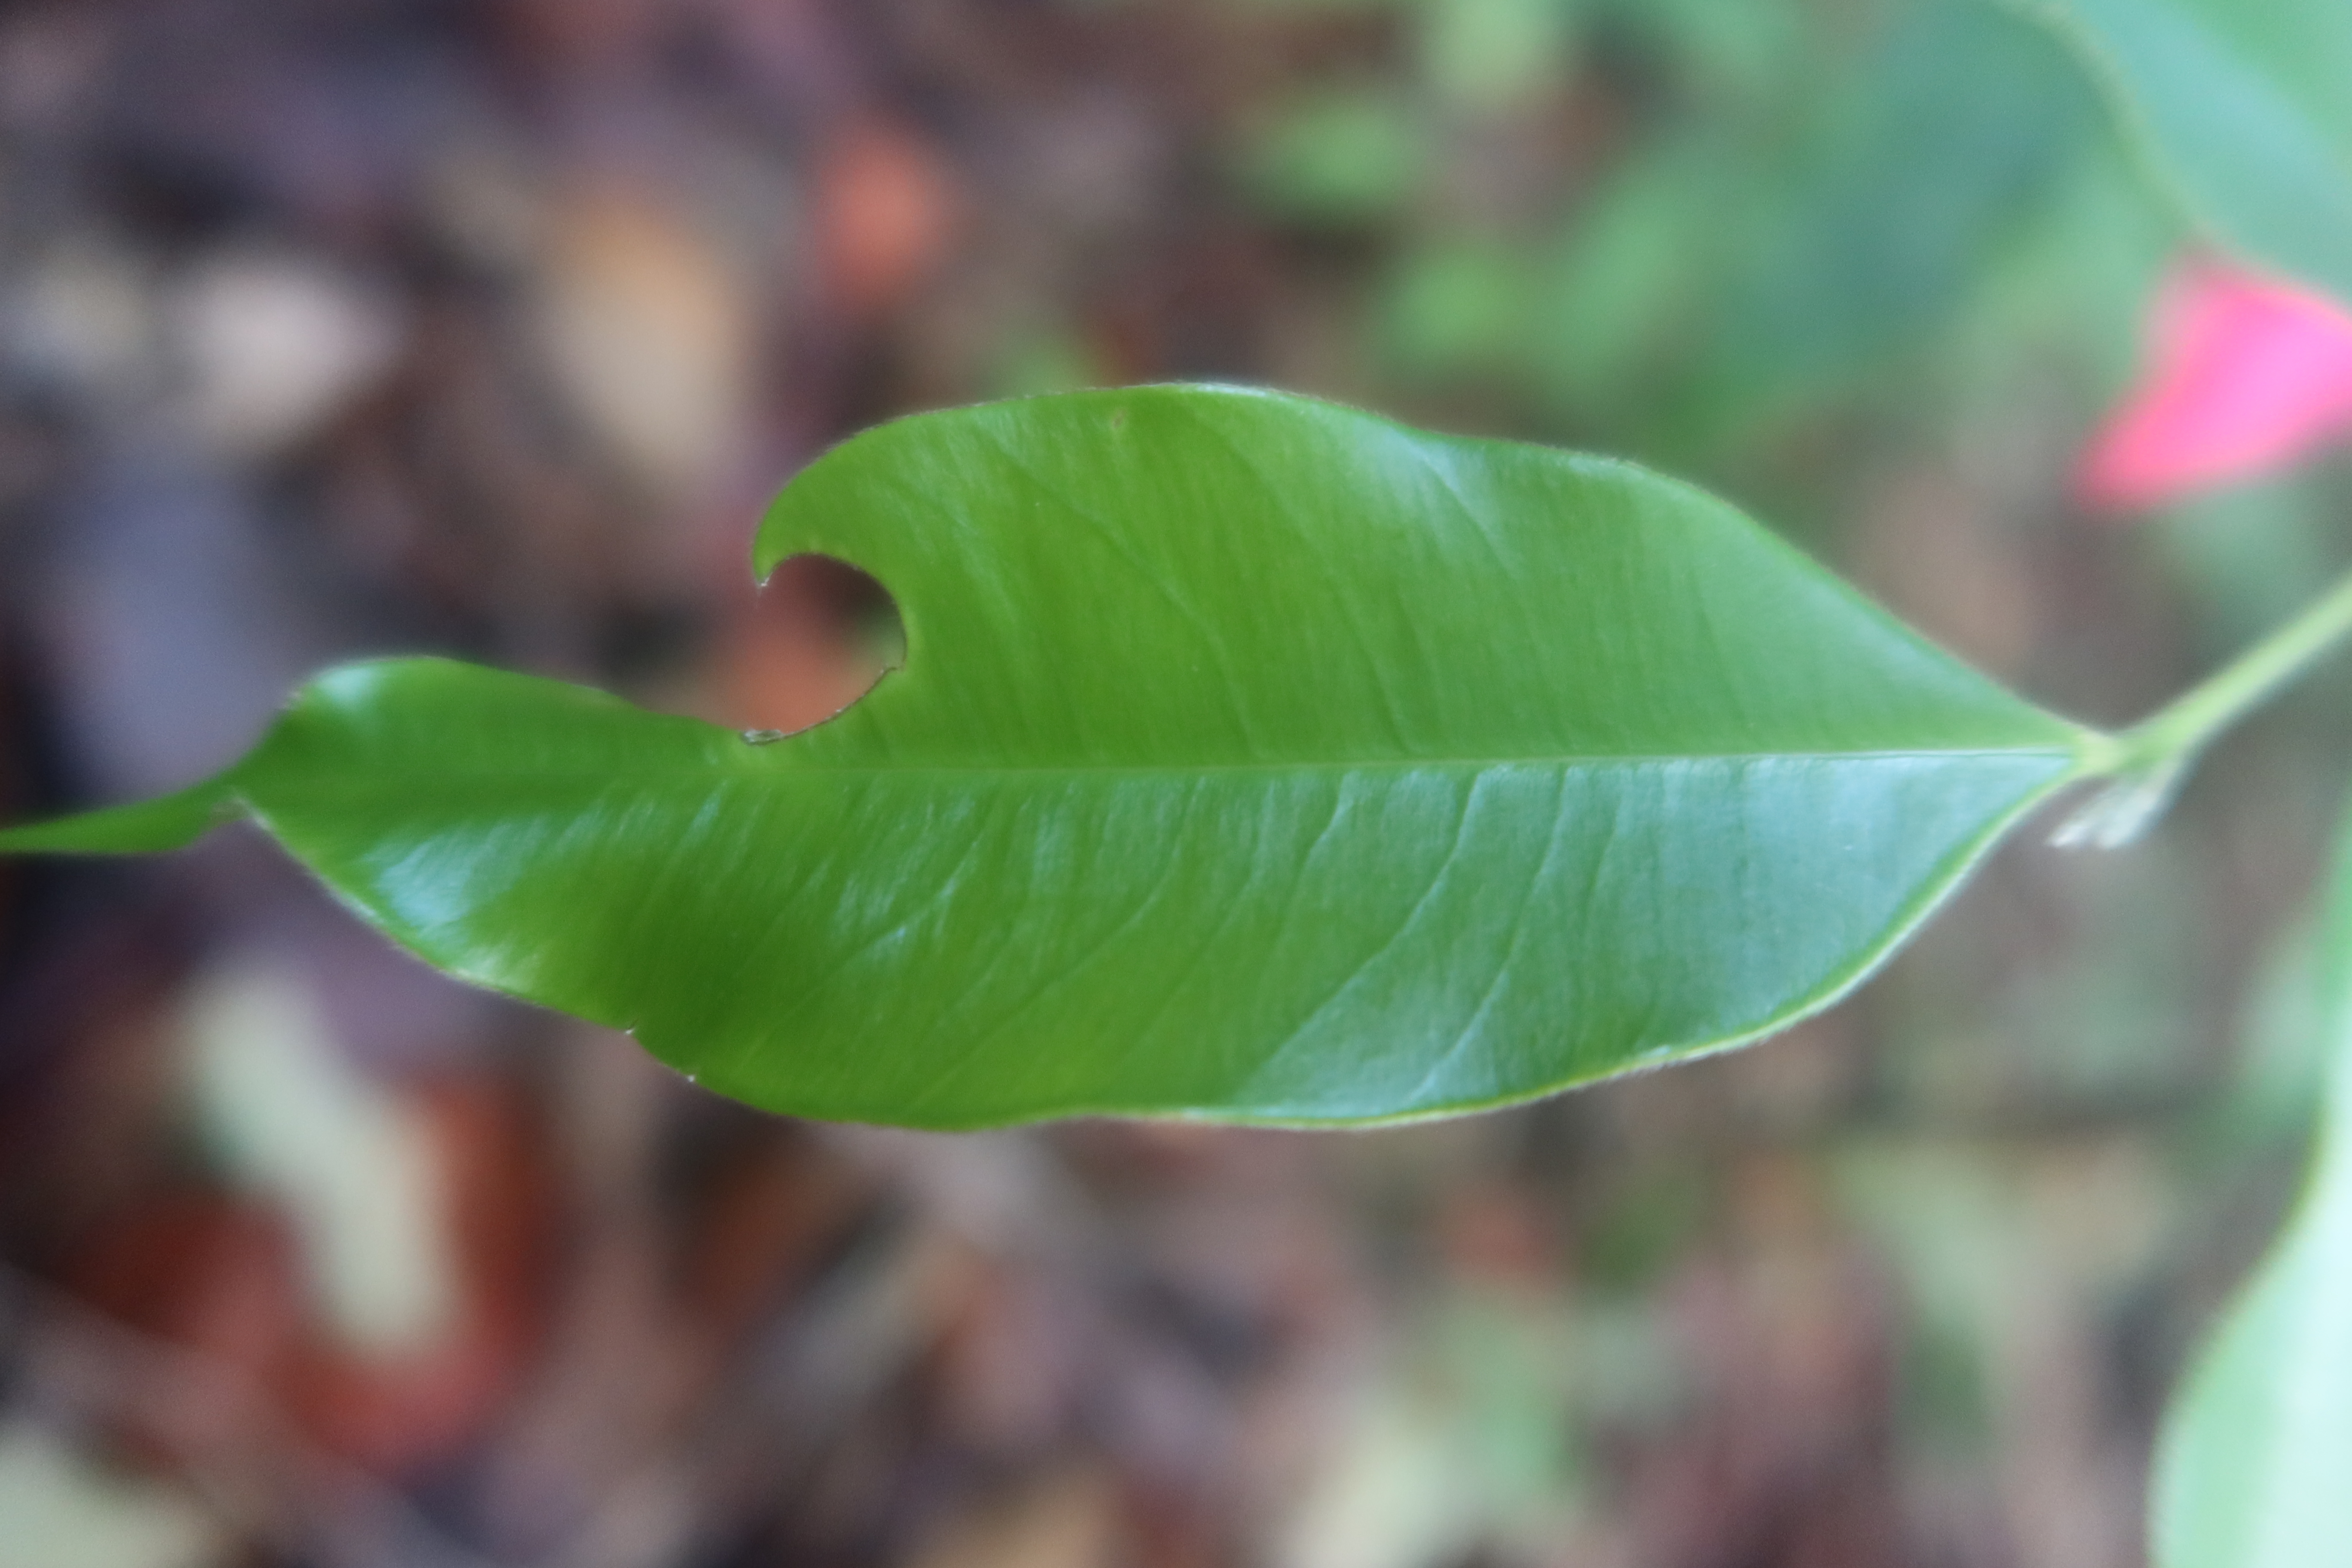
Label: Mosaic Viruses